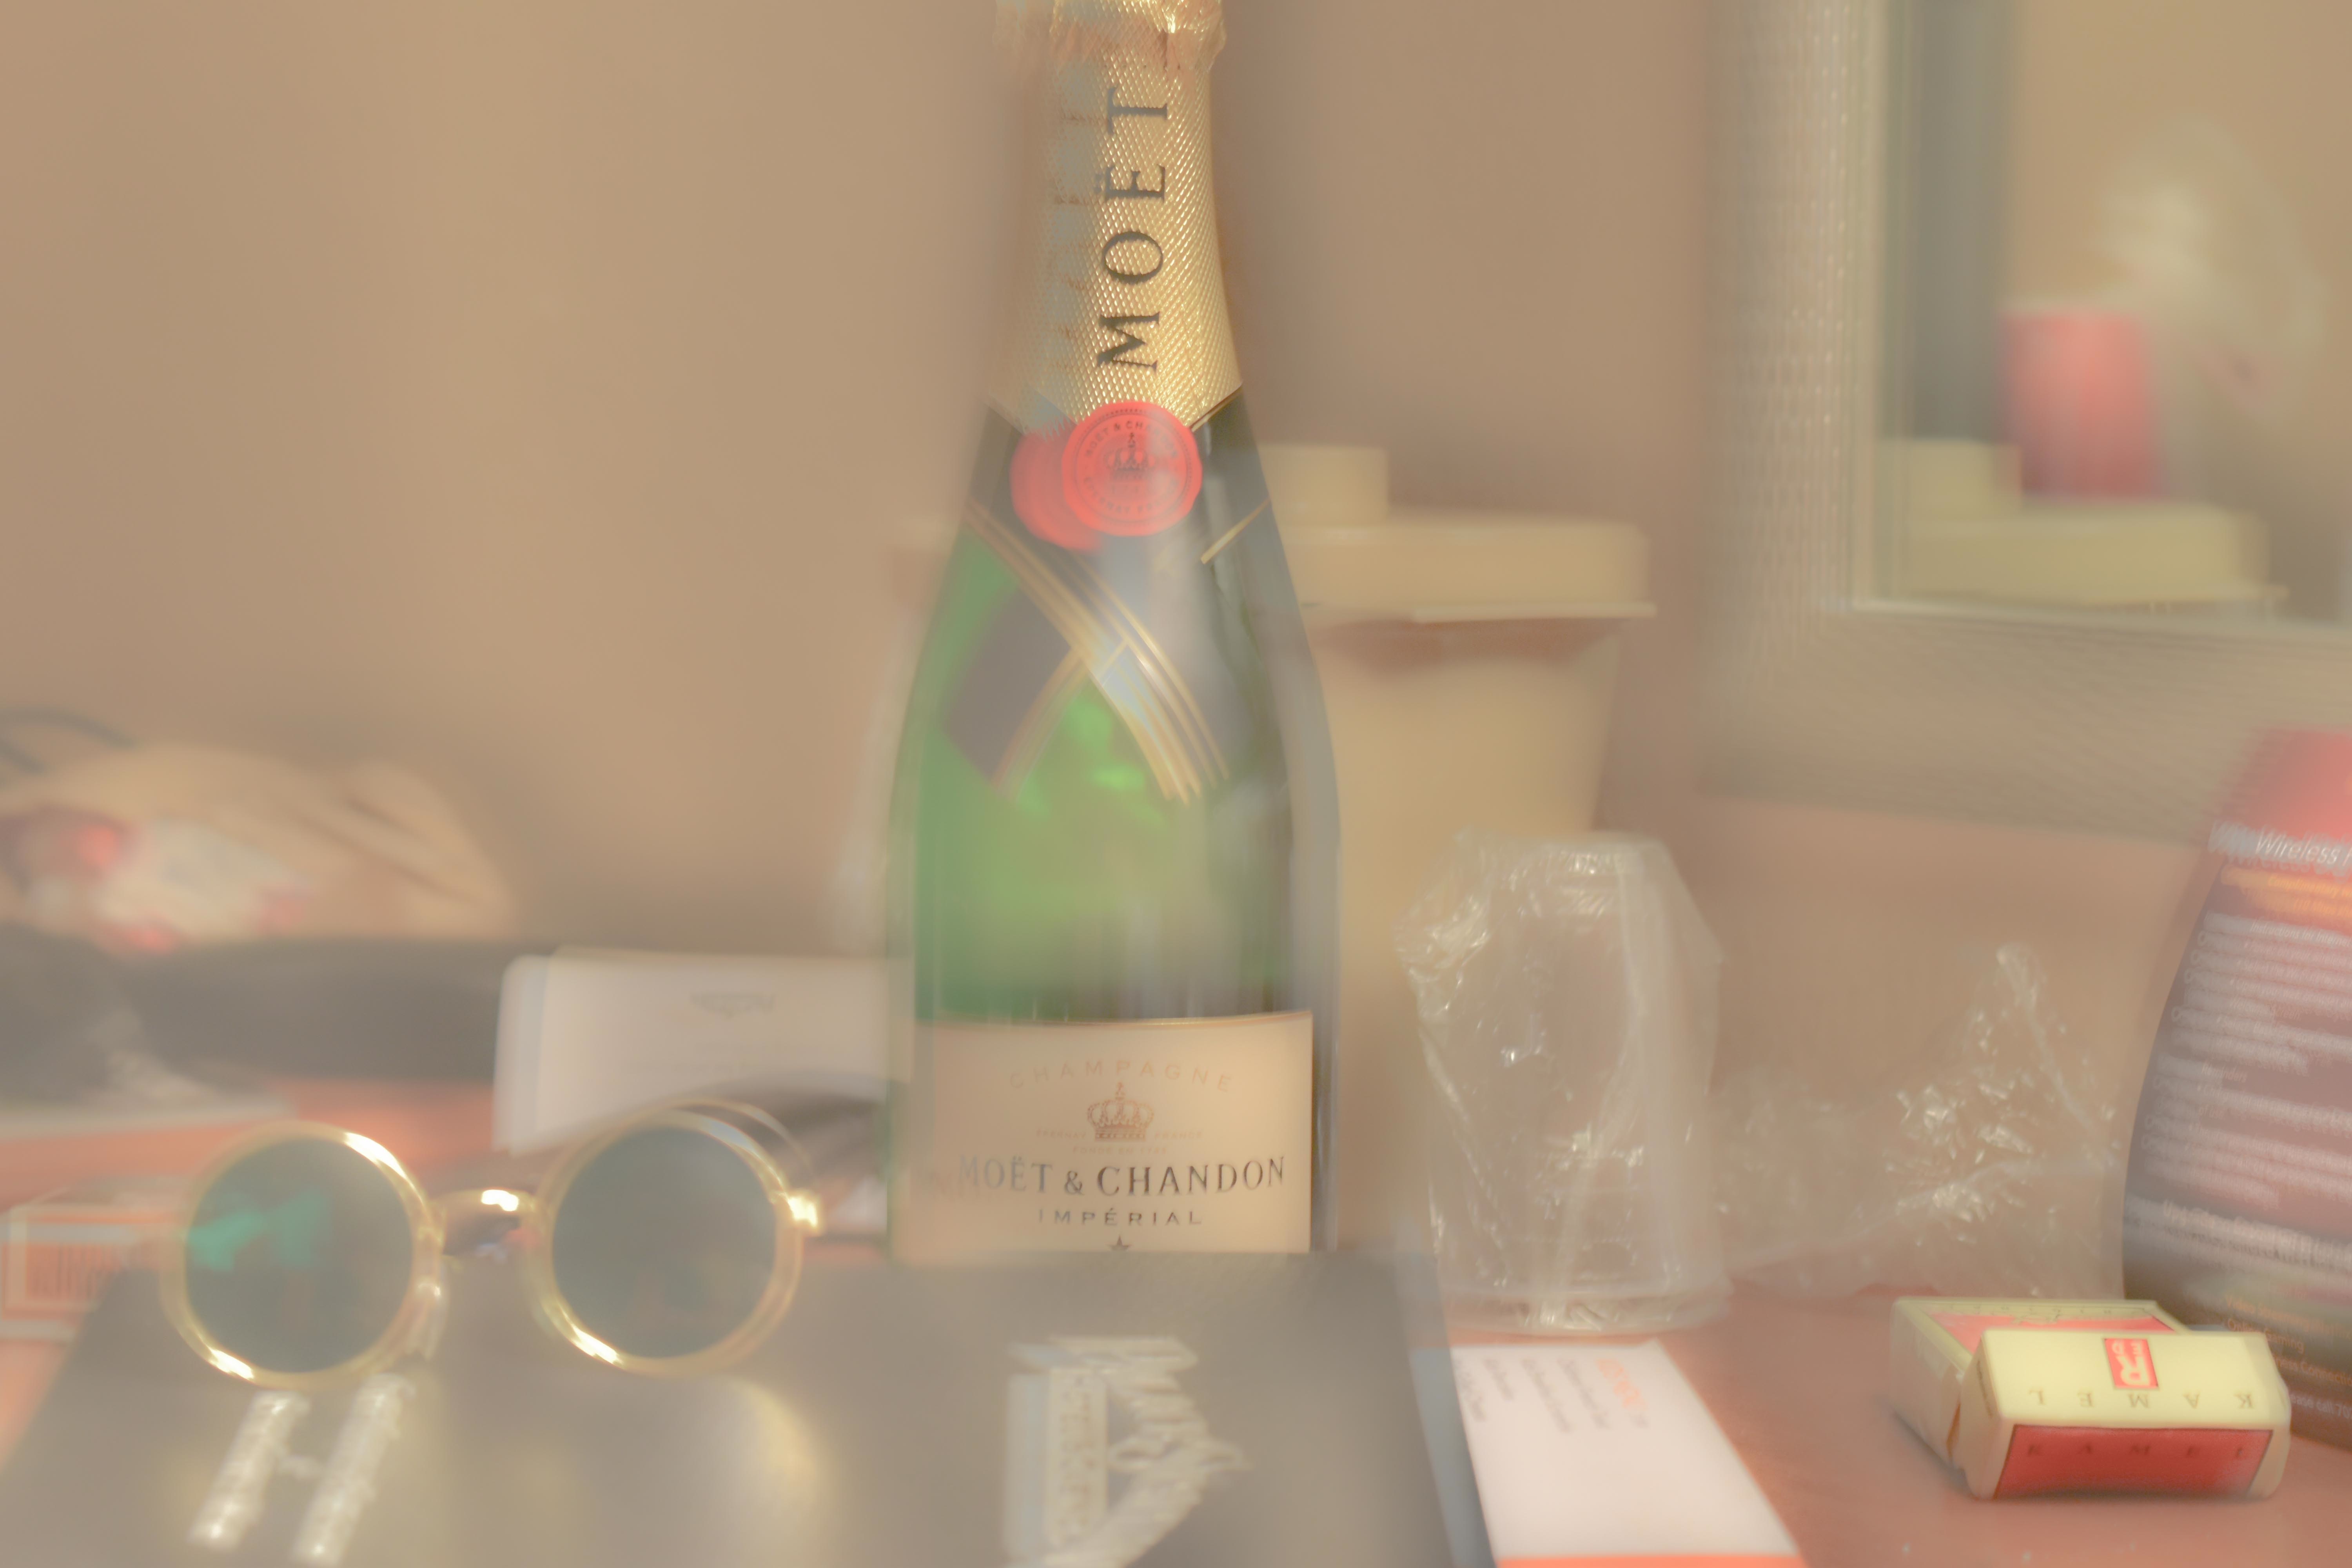
wine, glass, color, drink, bottle, beauty, liqueur, alcoholic beverage, distilled beverage